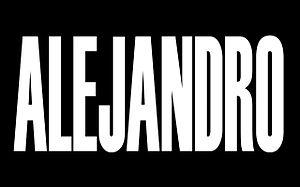
Écriture d'Alejandro -&gt
Alejandro est une chanson de l’artiste américaine Lady Gaga. Il s’agit du troisième single issu de son deuxième album studio, The Fame Monster. RedOne produit et participe à l'écriture du titre qui s'inscrit dans un style Europop avec un tempo moyen. Il adopte une mélodie exaltante où Gaga chante avec un accent espagnol pour dire adieux à ses amants fictifs. Pour le morceau, Gaga s'inspire de sa peur des hommes. Pour la plupart positives, les critiques remarquent qu'ABBA et Ace of Base ont influencé la chanson de manière significative.